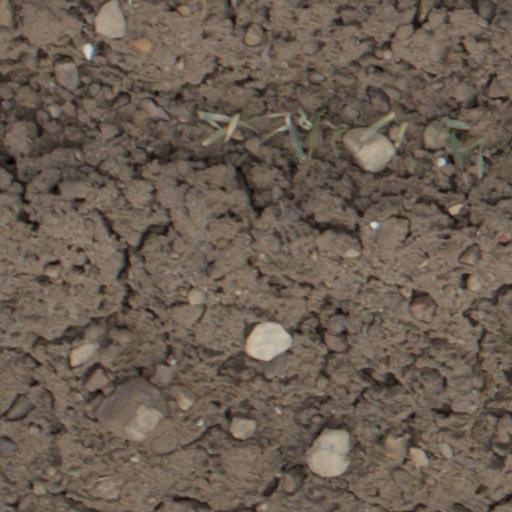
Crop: wheat